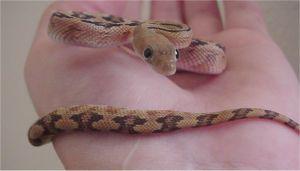
Bogertophis est un genre de serpents de la famille des Colubridae.